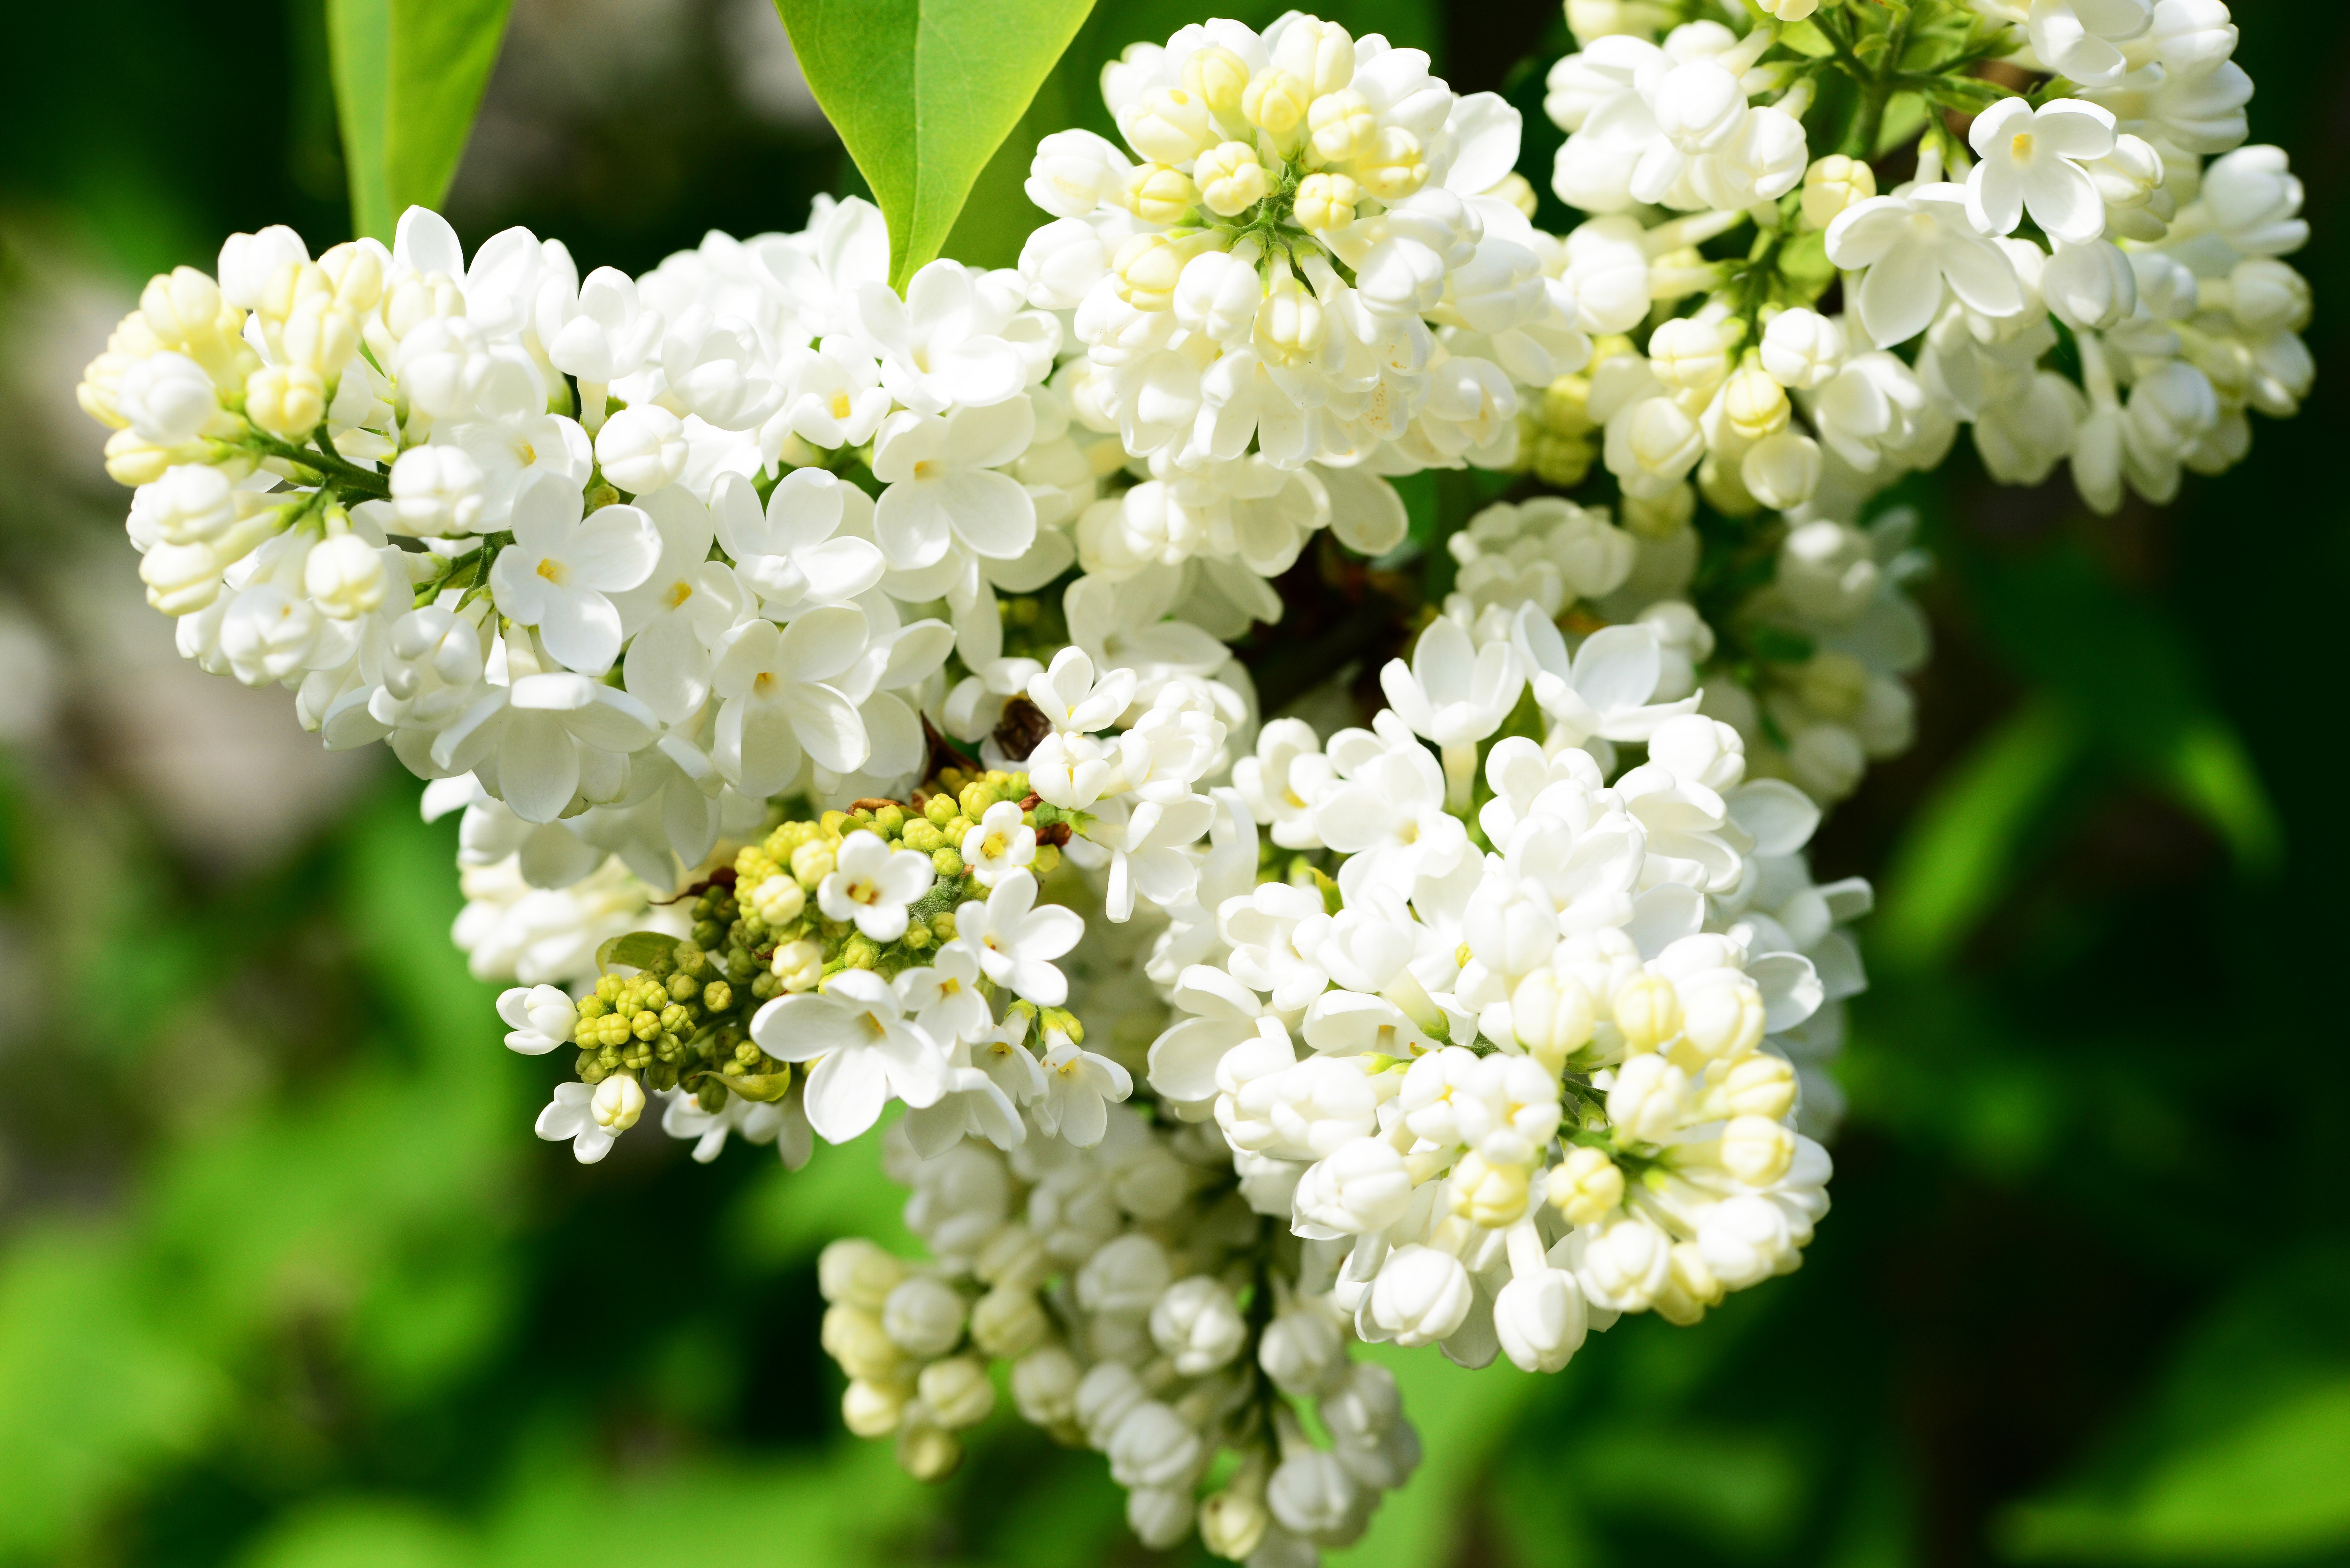
branch, blossom, plant, sweet, flower, herb, produce, macro, flora, wildflower, close up, shrub, buds, viburnum, lilac, detail, perfume, yarrow, woody, flowering plant, oleaceae, syringa vulgaris, white lilac, land plant, moschatel family, olive family